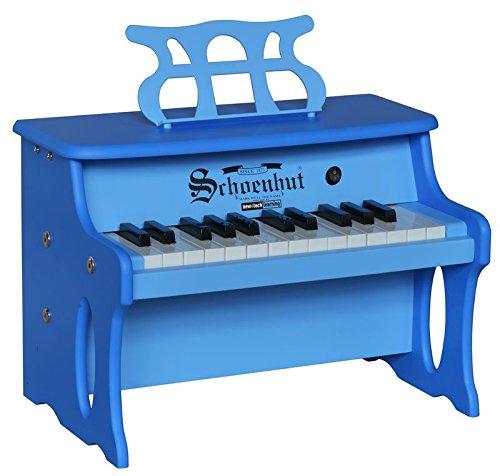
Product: Schoenhut 25 Key 2 Tone Table Top Piano, 2X Blue
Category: Toys & Games | Learning & Education | Musical Instruments | Pianos & Keyboards
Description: Perfect for a first piano.
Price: $74.95
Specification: ProductDimensions:17.5x12x14.2inches|ItemWeight:12.74pounds|ShippingWeight:12.75pounds(Viewshippingratesandpolicies)|DomesticShipping:ItemcanbeshippedwithinU.S.|InternationalShipping:ThisitemcanbeshippedtoselectcountriesoutsideoftheU.S.LearnMore|ASIN:B0181BWK9I|Itemmodelnumber:652730251445|Manufacturerrecommendedage:36months-12years